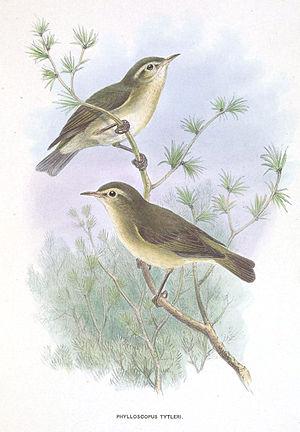
Le Pouillot de Tytler est une espèce d'oiseaux de la famille des Phylloscopidae. Il a été nommé en l'honneur du naturaliste britannique Robert Christopher Tytler.